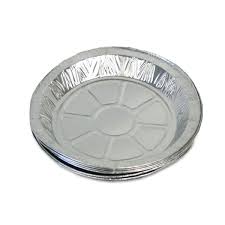
Waste category: metal